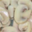
Label: mushroom